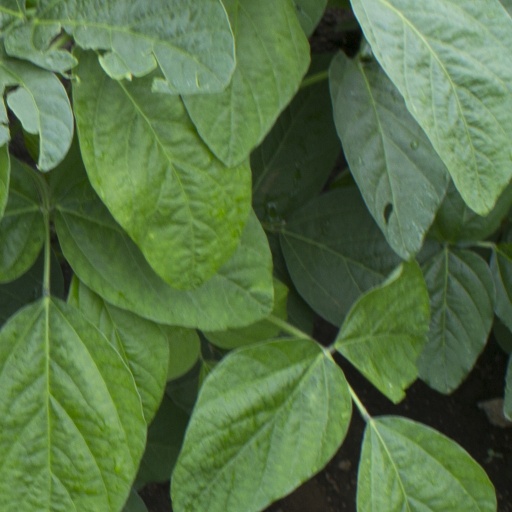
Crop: soybean